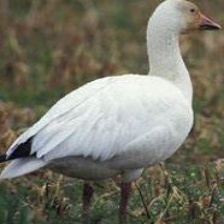
Species: SNOW GOOSE
Scientific name: ANSER CAERULESCENS
ImageNet parent category: goose